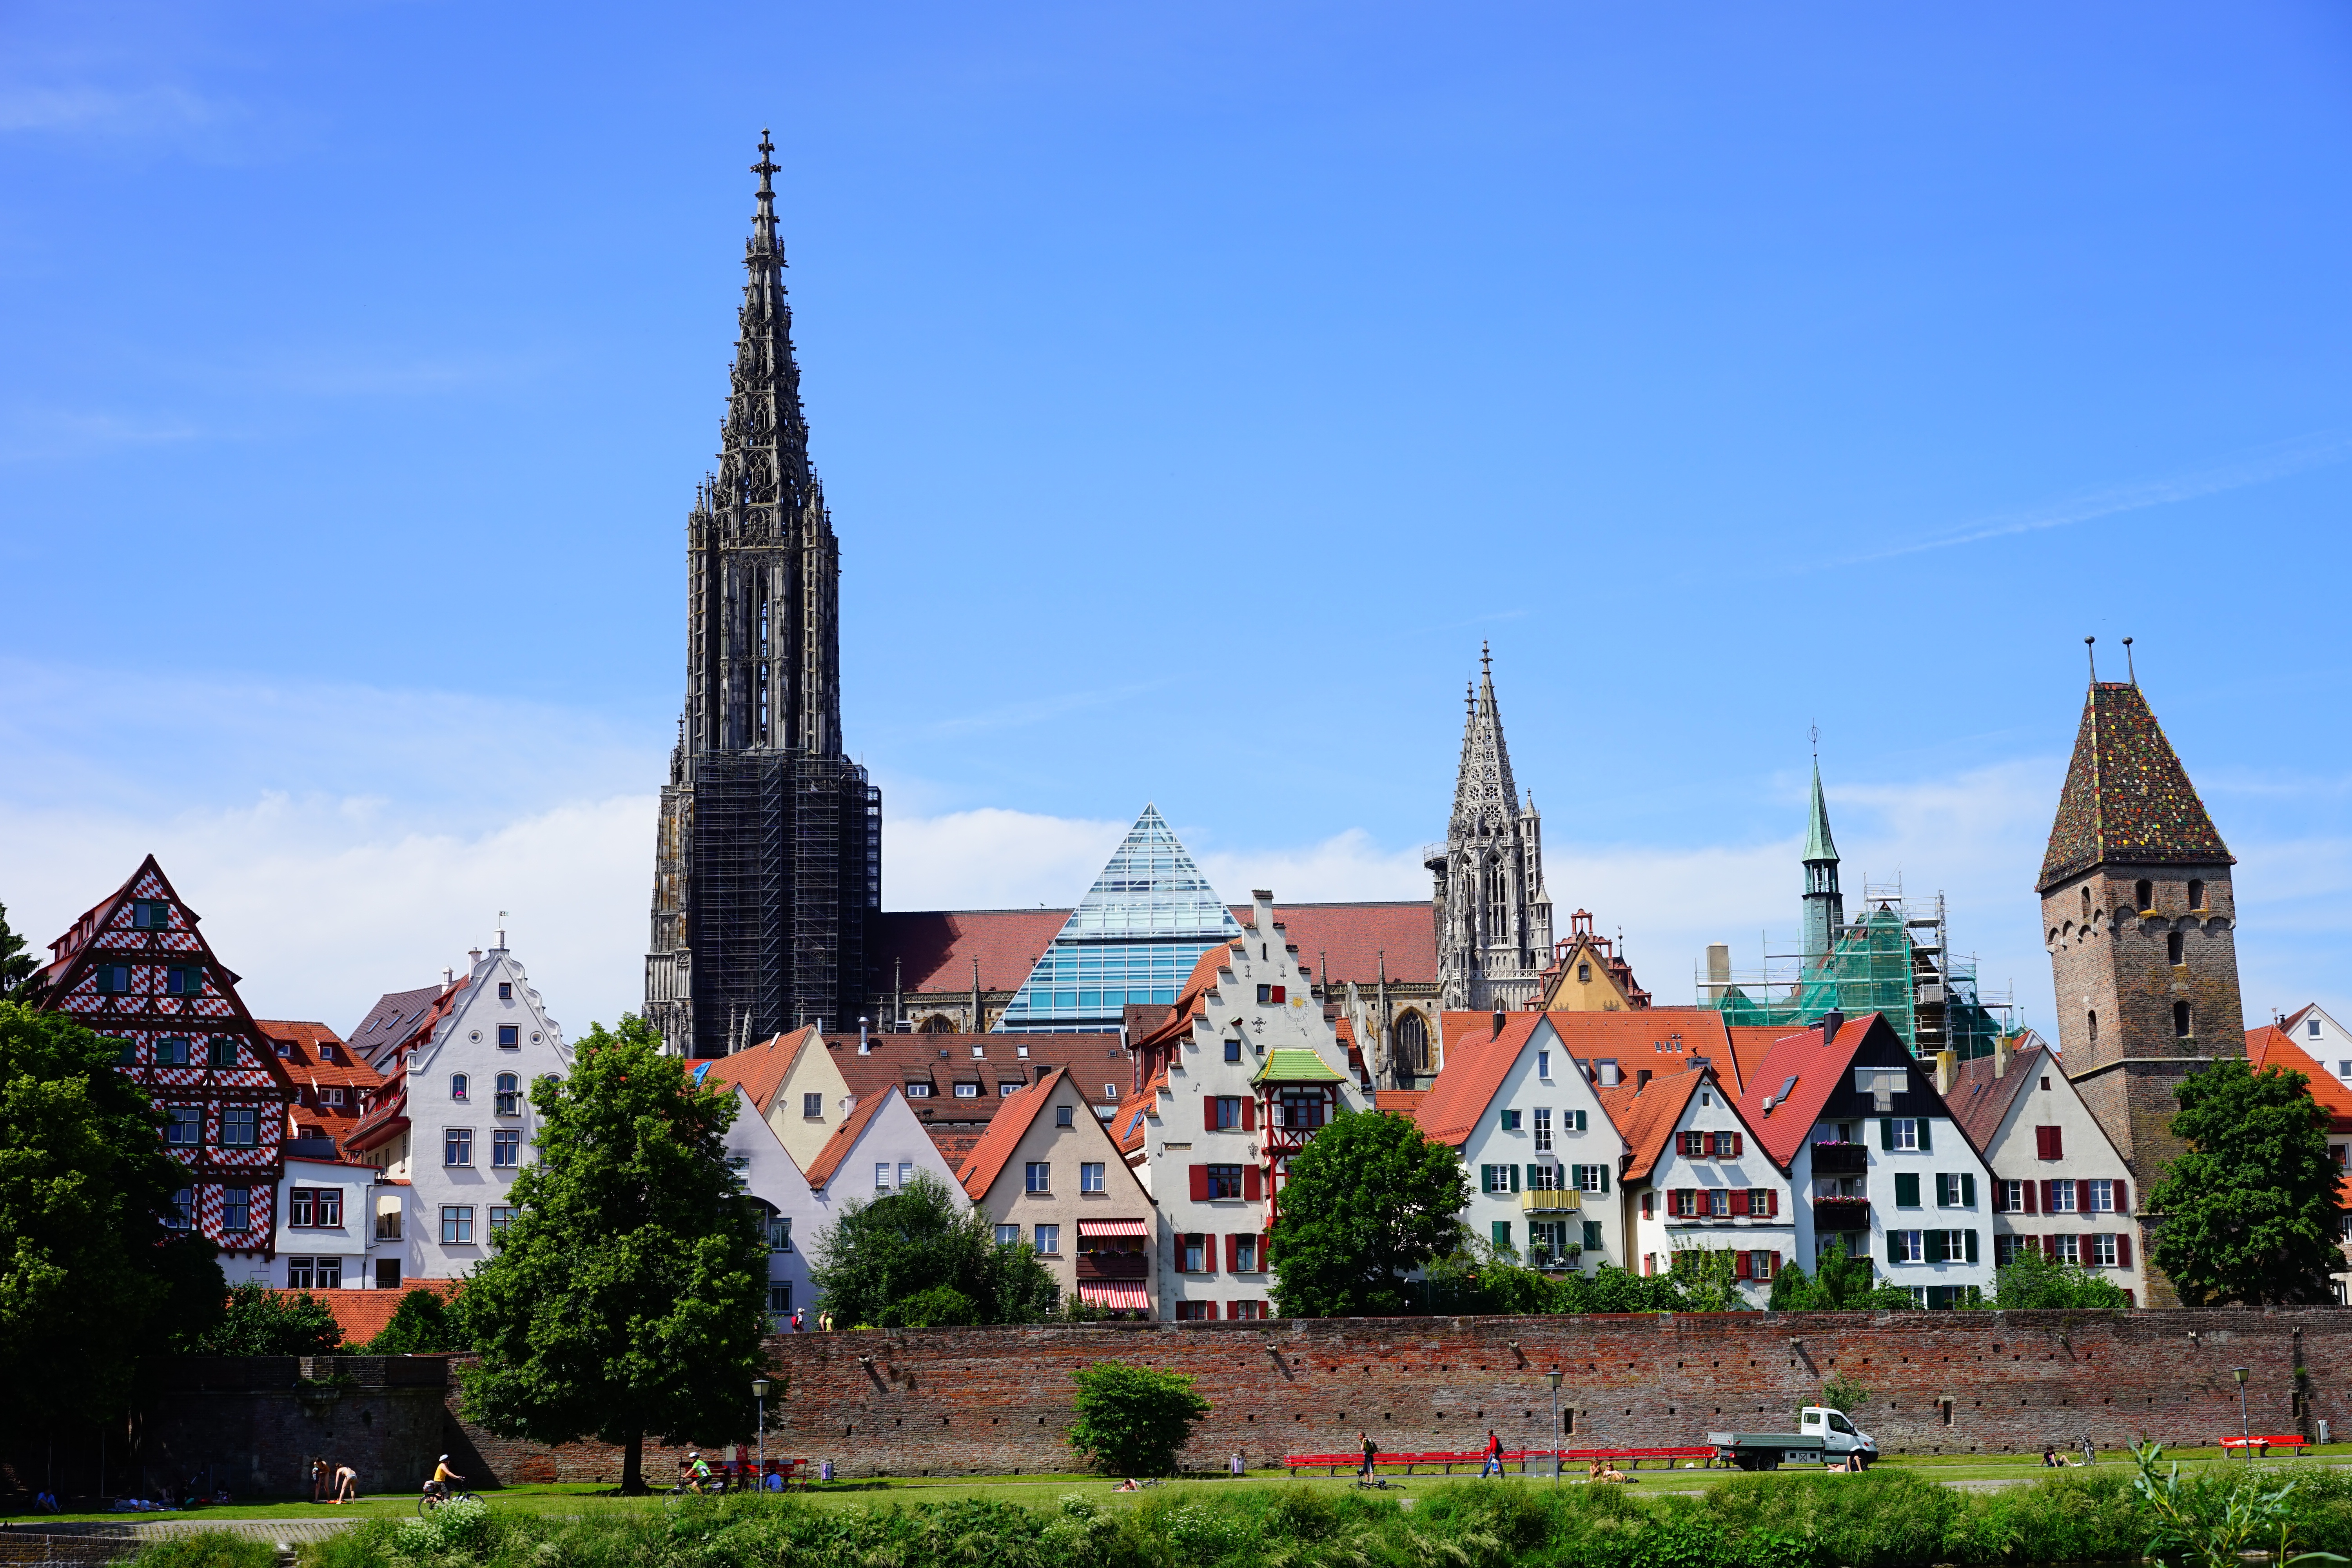
skyline, town, building, chateau, city, cityscape, panorama, castle, landmark, cathedral, tourism, place of worship, city view, spire, estate, ulm, city wall, tours, munster, ulm cathedral, historic site, metzgerturm, human settlement